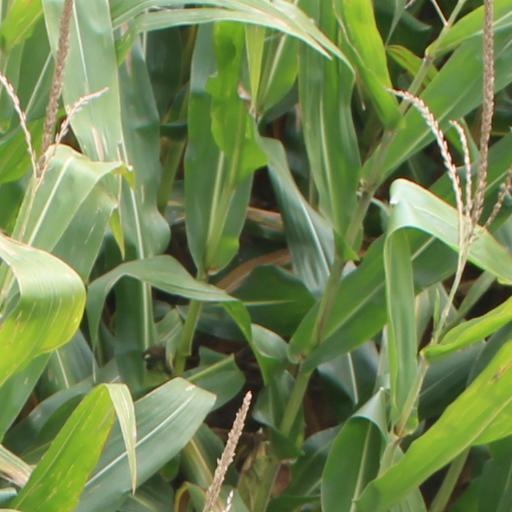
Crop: maize; corn